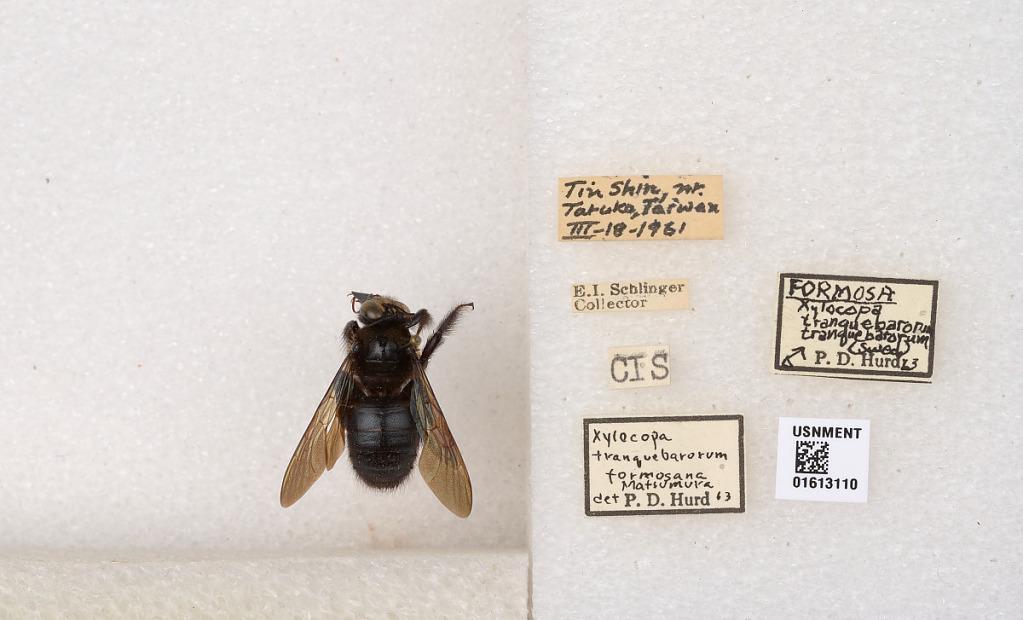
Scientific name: Xylocopa (Biluna) tranquebarorum formosana Matsumura
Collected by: E. Schlinger
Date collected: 1961-3-18
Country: Taiwan
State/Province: Taiwan
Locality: Tin Shin, nr. Taruko
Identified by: Hurd, P. D.